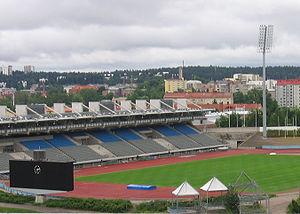
Le championnat d'Europe de football féminin 2009 est la dixième édition du Championnat d'Europe de football féminin, une compétition de l'Union des associations européennes de football qui met aux prises les meilleures sélections nationales féminines de football affiliées à l'UEFA.
Le stade de Lahti est le stade multi-sport de Lahti en Finlande.
Le prix de la structure en béton de l'année est un prix décerné en Finlande pour récompenser une structure en béton majeure. Le prix est attribué depuis 1970 par l'association de l'industrie du béton.